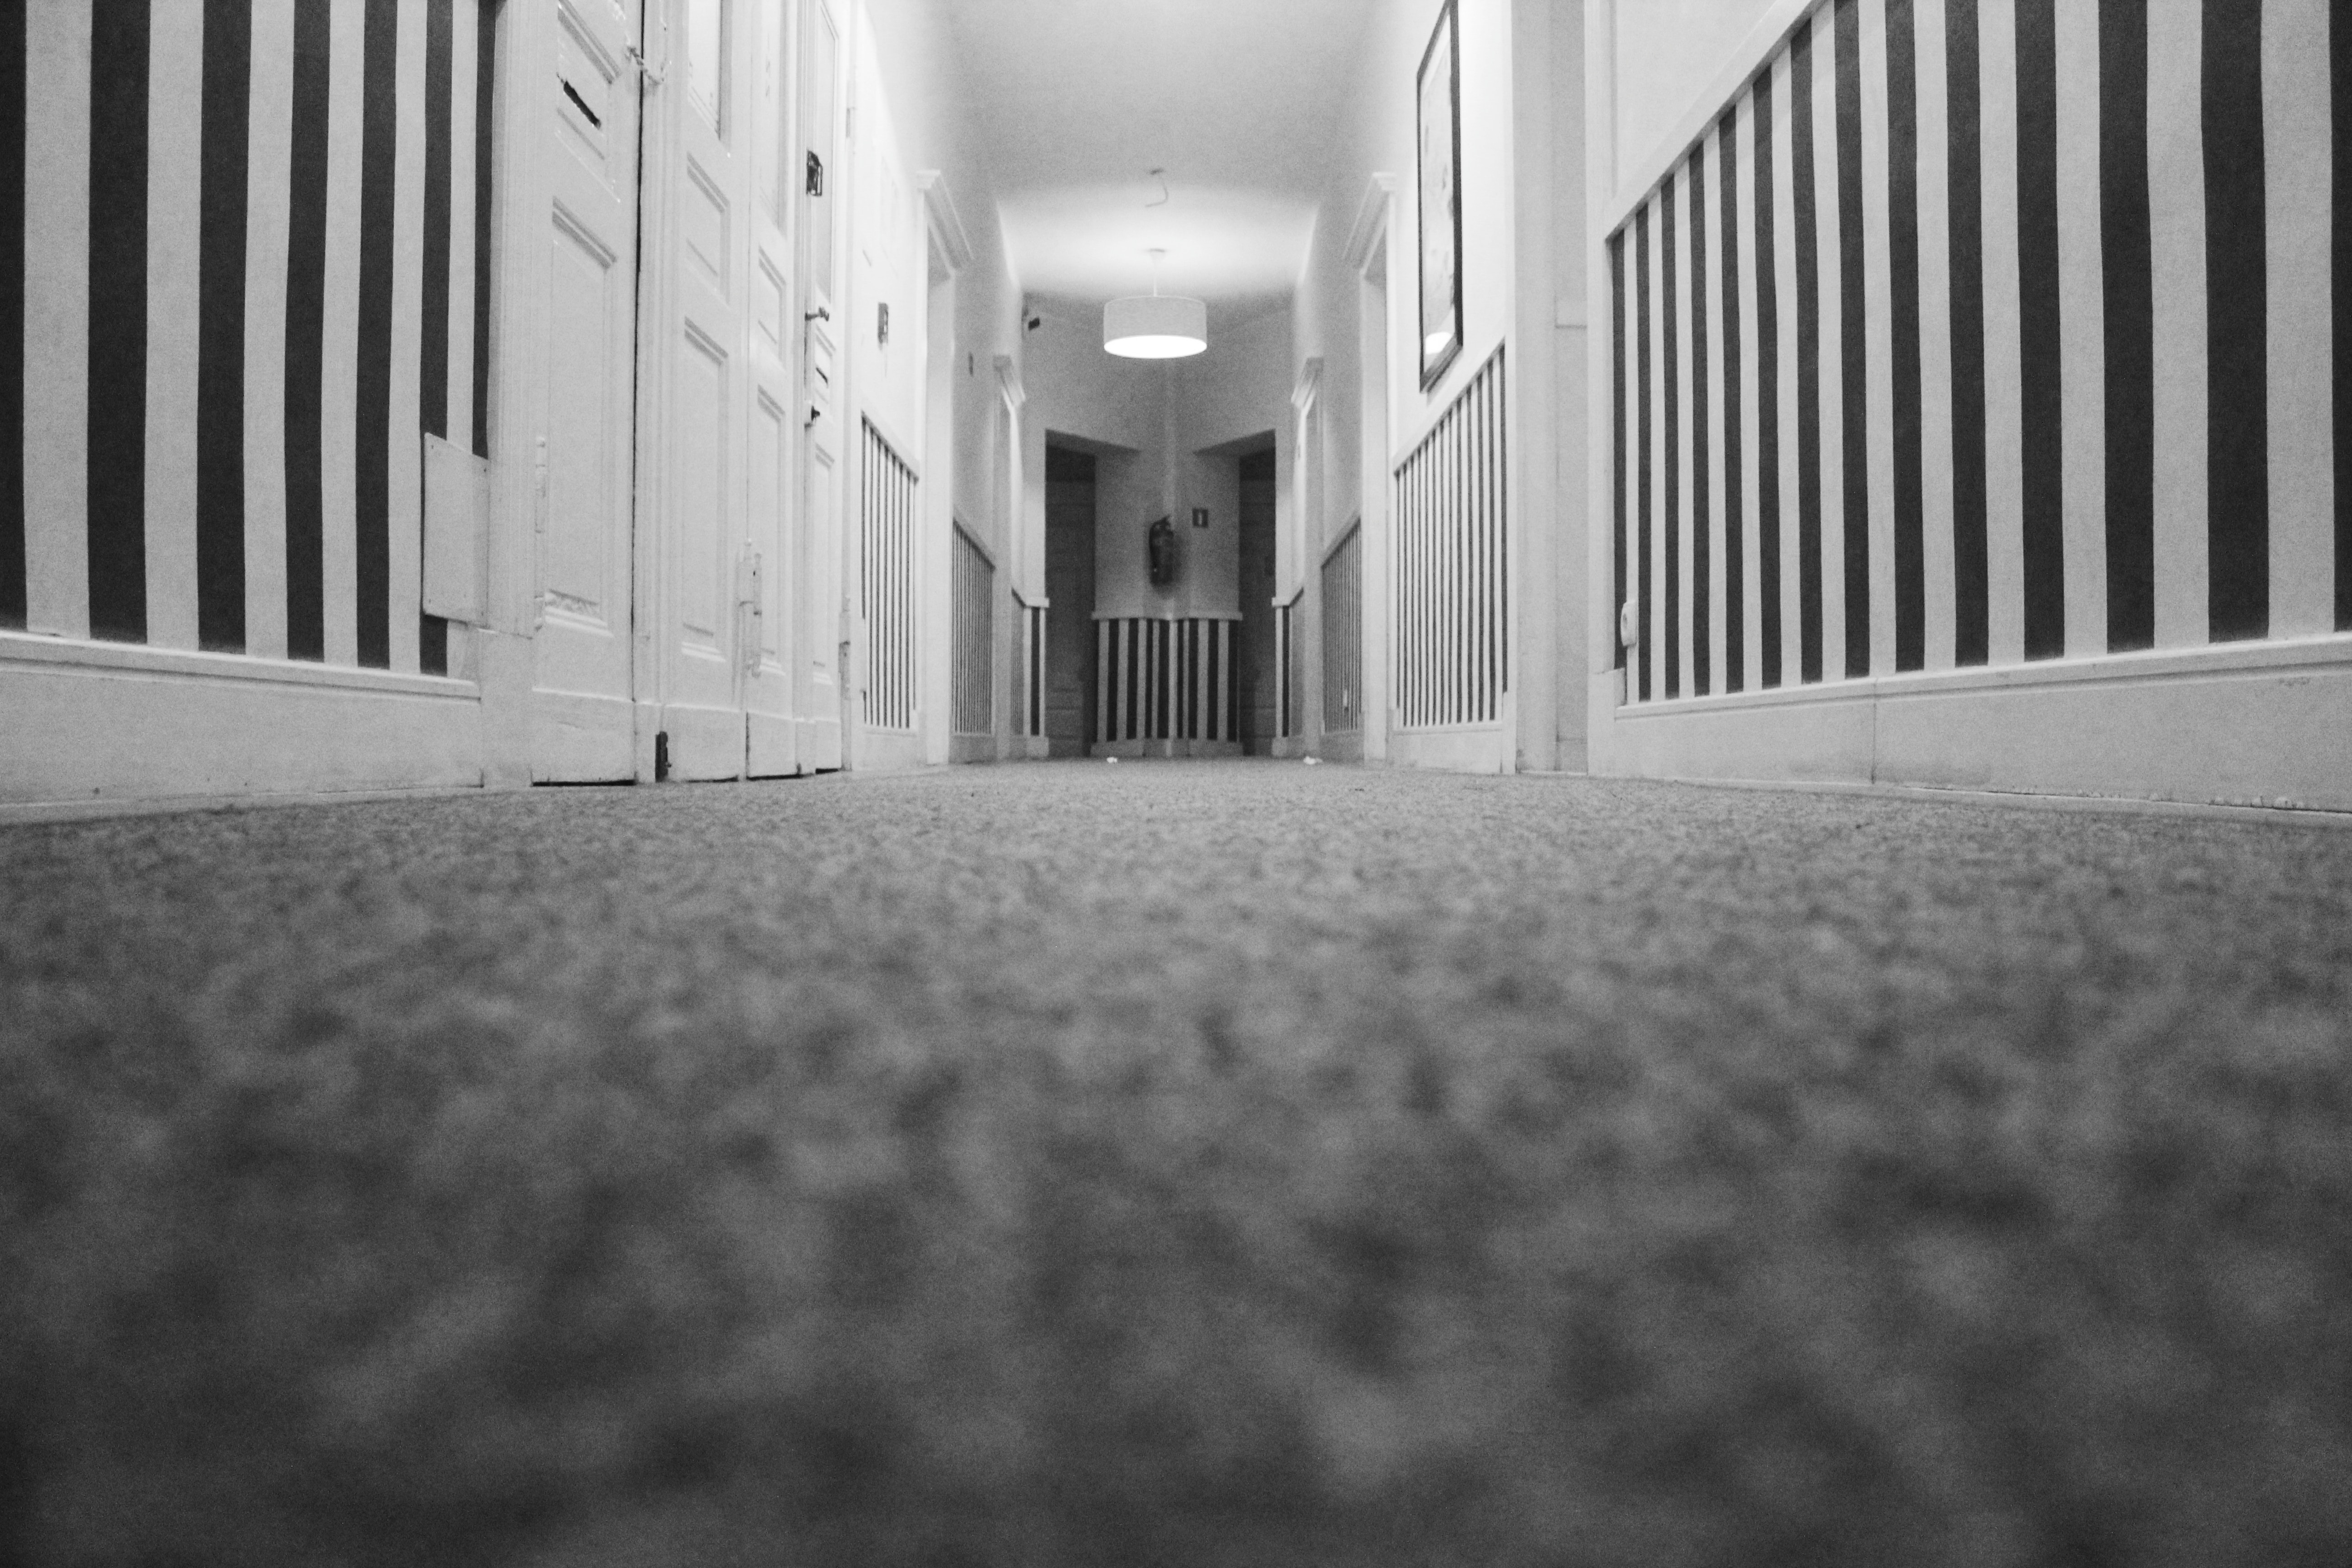
white, black, black and white, line, monochrome, architecture, floor, monochrome photography, building, flooring, photography, room, column, symmetry, hall, window, house, style